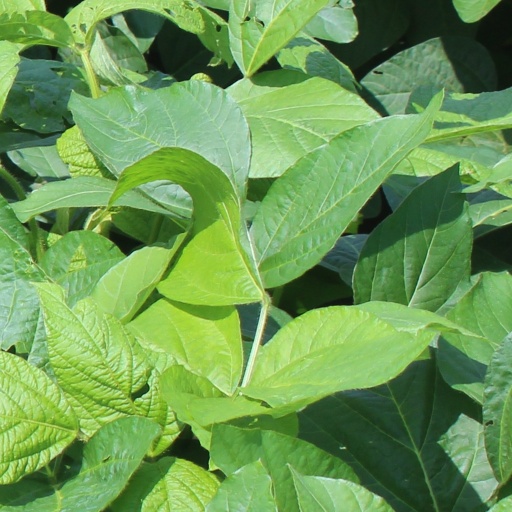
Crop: soybean